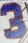
Number: 3